Crosstalk (novel)

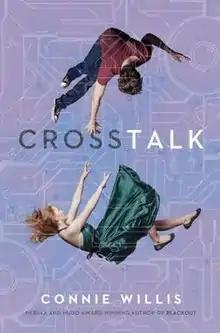

Crosstalk is a science fiction novel by Connie Willis, published in 2016. It is a romantic comedy that explores the intersection of telephones and telepathy. In a similar situation to "Bellwether" and "Passage", the main character, Briddey Flannigan, is part of a larger institution who gets caught up in series of escalating events. Additionally, "Crosstalk" like "Bellwether" and "Passage" feature themes of neuroscience, communication and technology.